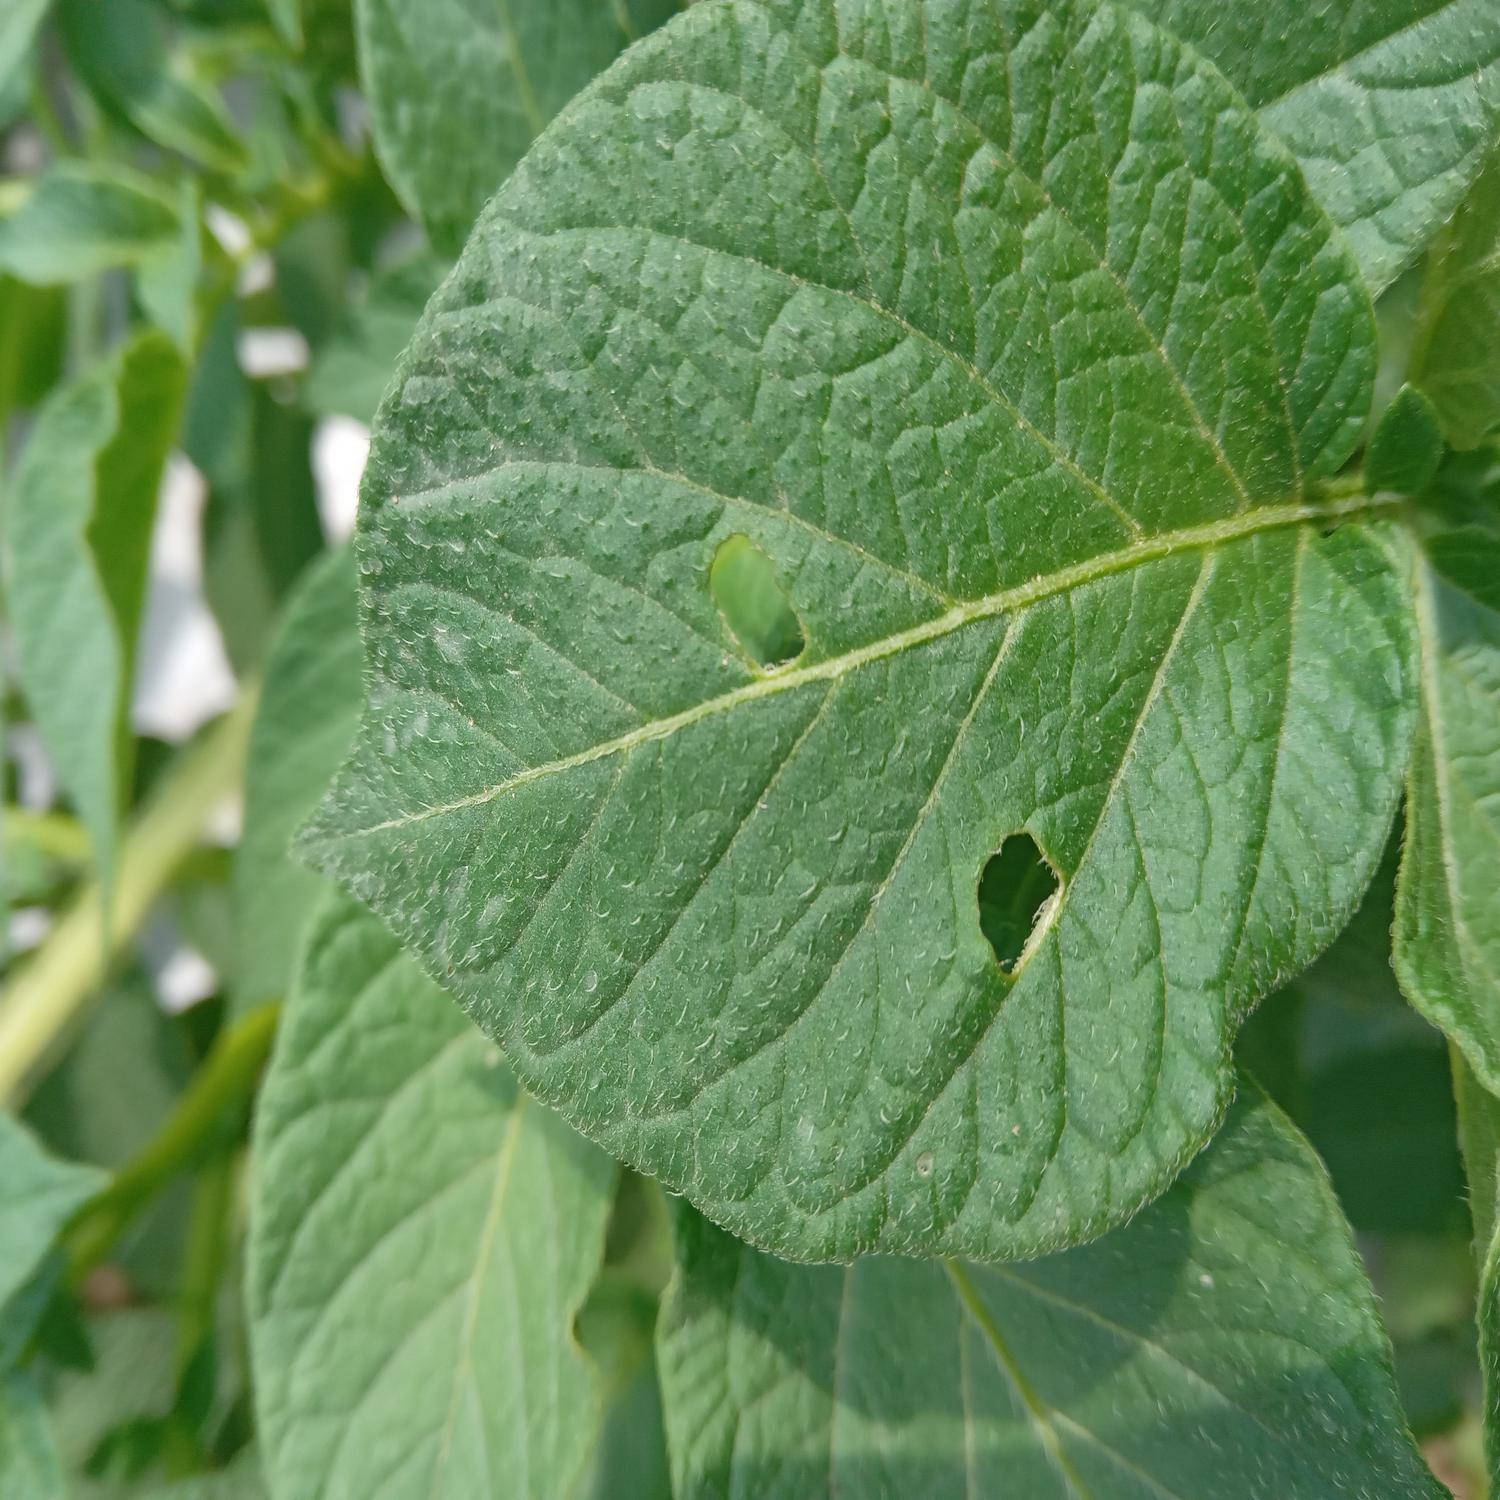
Label: Pest